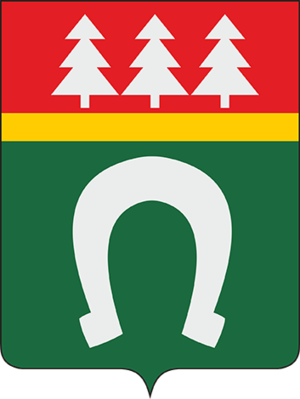
Tosno est une ville de l'oblast de Léningrad, en Russie, et le centre administratif du raïon de Tosno. Sa population s'élevait à 39 209 habitants en 2013.